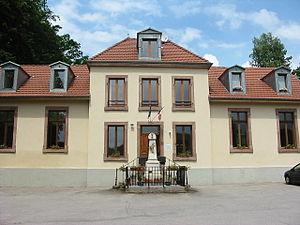
La mairie de Vienville, commune du département ds Vosges.
Vienville est une commune française située dans le département des Vosges, en région Grand Est.